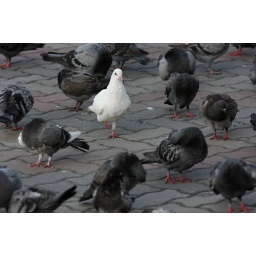
This white dove seems to &amp;quot;lord&amp;quot; over the other black doves which &amp;quot;bow&amp;quot; their heads down...